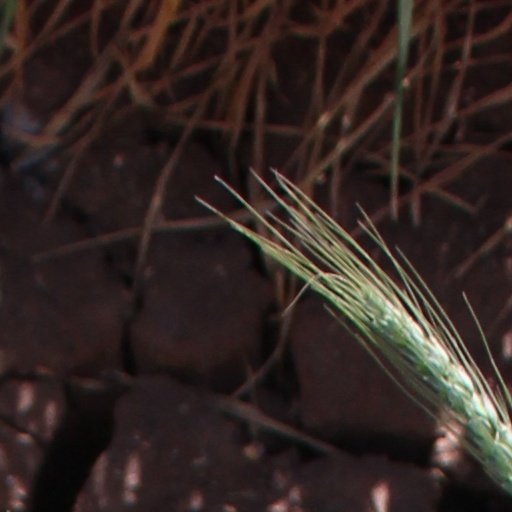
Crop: wheat